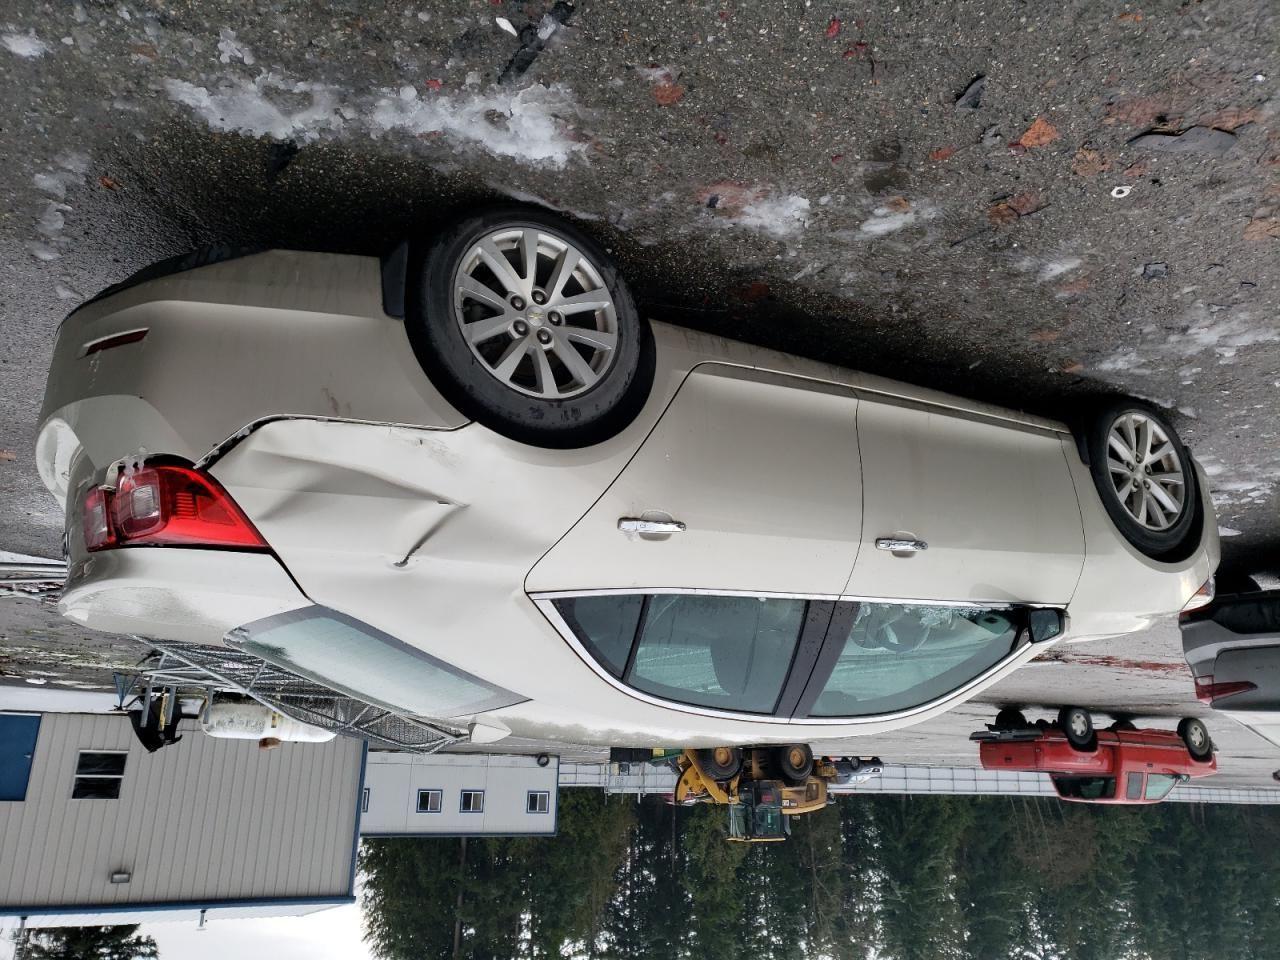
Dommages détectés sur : aile arrière gauche, pare-choc arrière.
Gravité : mineur